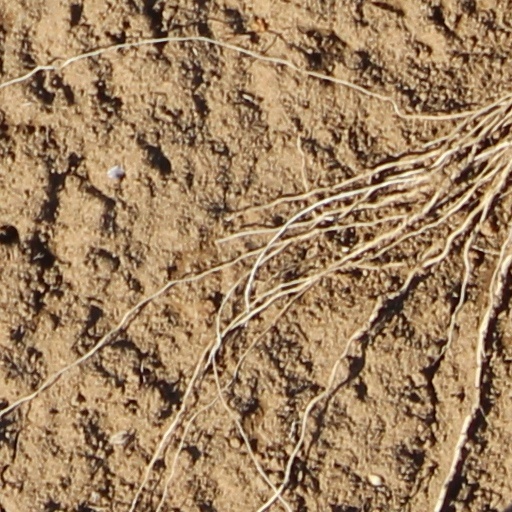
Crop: wheat